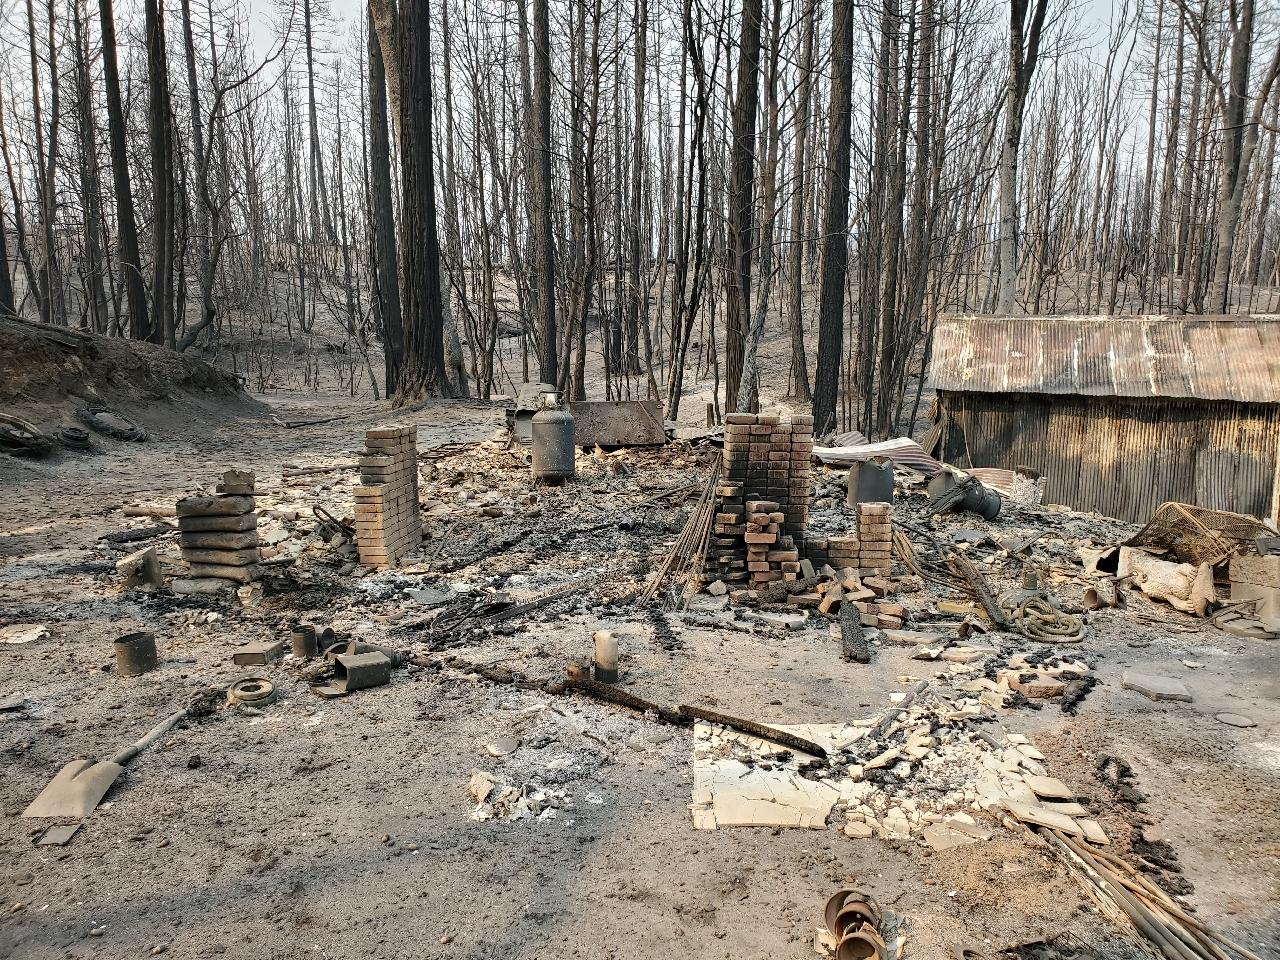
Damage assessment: destroyed